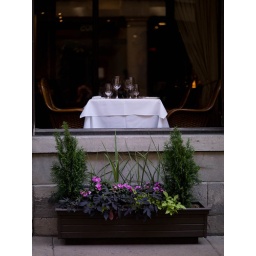
Dining table in restaurant window in Montreal